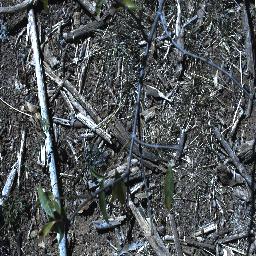
Label: rubber_vine